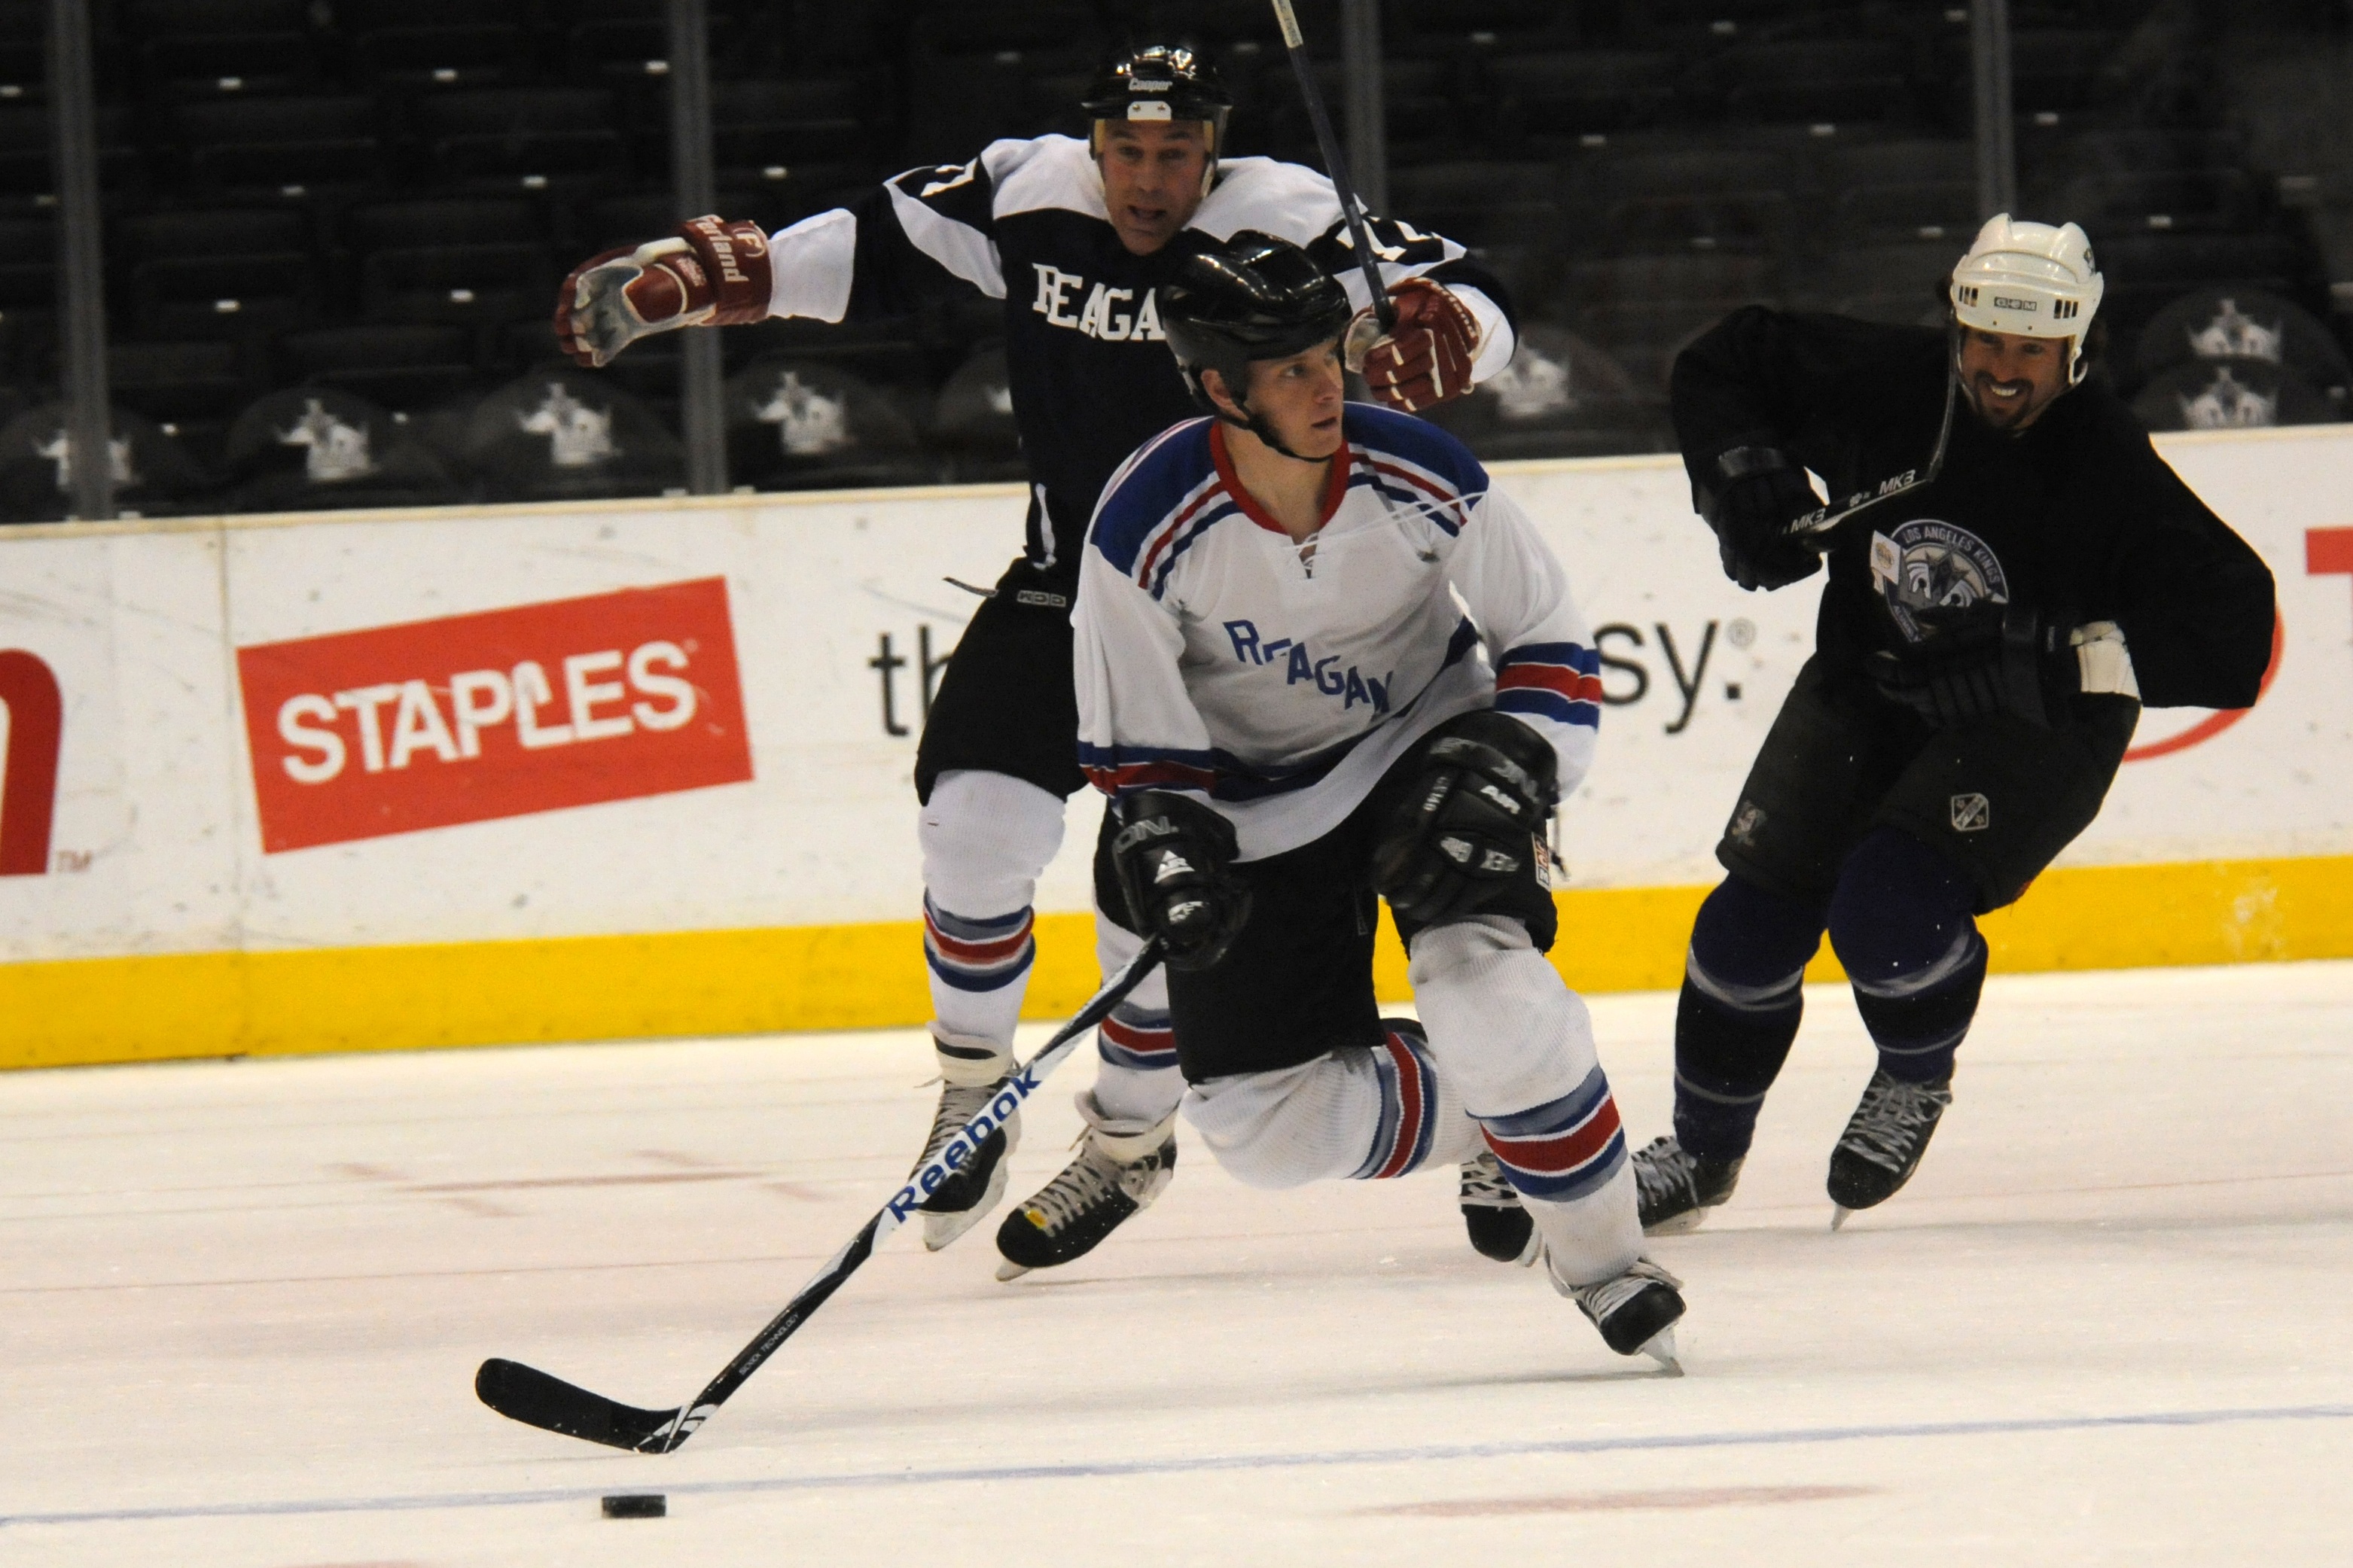
skate, action, goal, player, ice hockey, hockey, team, sports, skating, competitive, players, college, stick, puck, forward, ball game, team sport, roller in line hockey, stick and ball games, college ice hockey, ice hockey position, defenseman, bandy